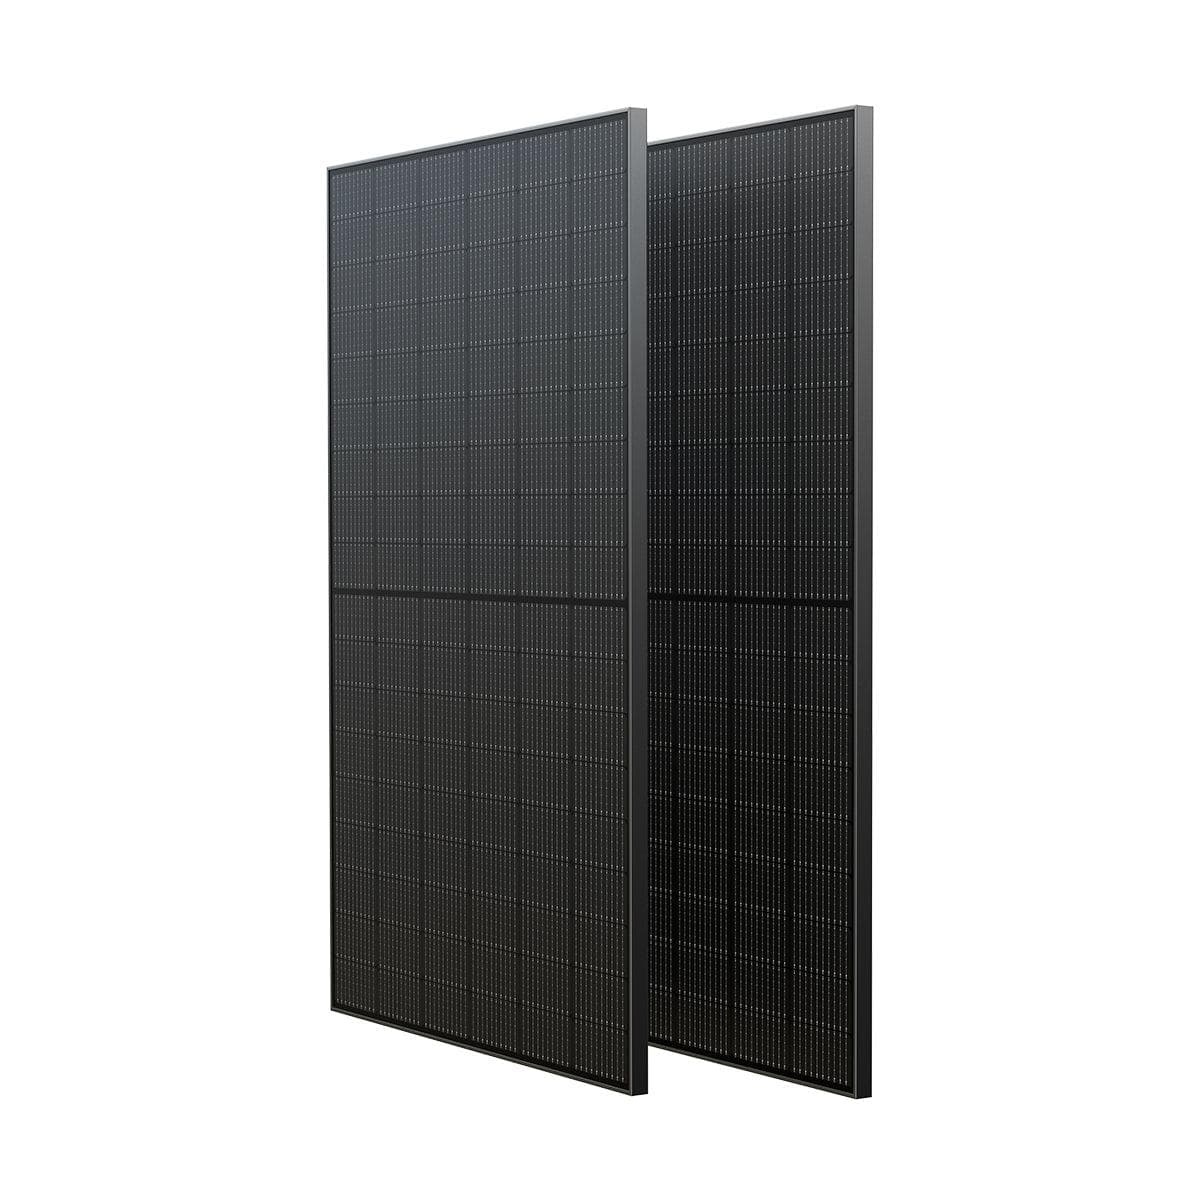
EcoFlow 400W Rigid Solar Panel
Fast Charging With a high conversion efficiency rate of up to 23%, the 400W panel charges your LFP batteries faster than similar-sized solar panels. Weatherproof & Durable The rigid panel balances design with robust materials allowing the panel to weather any storm while offering the same excellent performance and aesthetics for years. Off & On-grid Solution This high-wattage panel works for both on-grid and off-grid solar-powered setups, storing energy for outages, reducing power bills, or powering an off-grid home. Universally Compatible The 400W solar panel includes a 300mm charging cable that gives you plenty of space, maximizing solar input. With an all-inclusive solar connector, the 400W rigid panel works with other 3rd party solar systems and power stations. Learn more about DELTA Max Bundle >>> Learn more about DELTA Pro Bundle >>> Learn more about DELTA Max + DELTA Max Extra Battery Bundle >>> Learn more about DELTA Pro + DELTA Pro Extra Battery Bundle >>>
Brand: ECOFLOW
Category: Hardware > Power & Electrical Supplies > Solar Panels